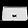
Label: Bag